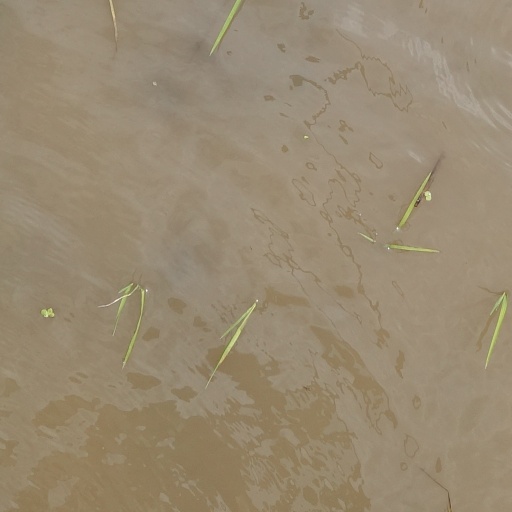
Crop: rice